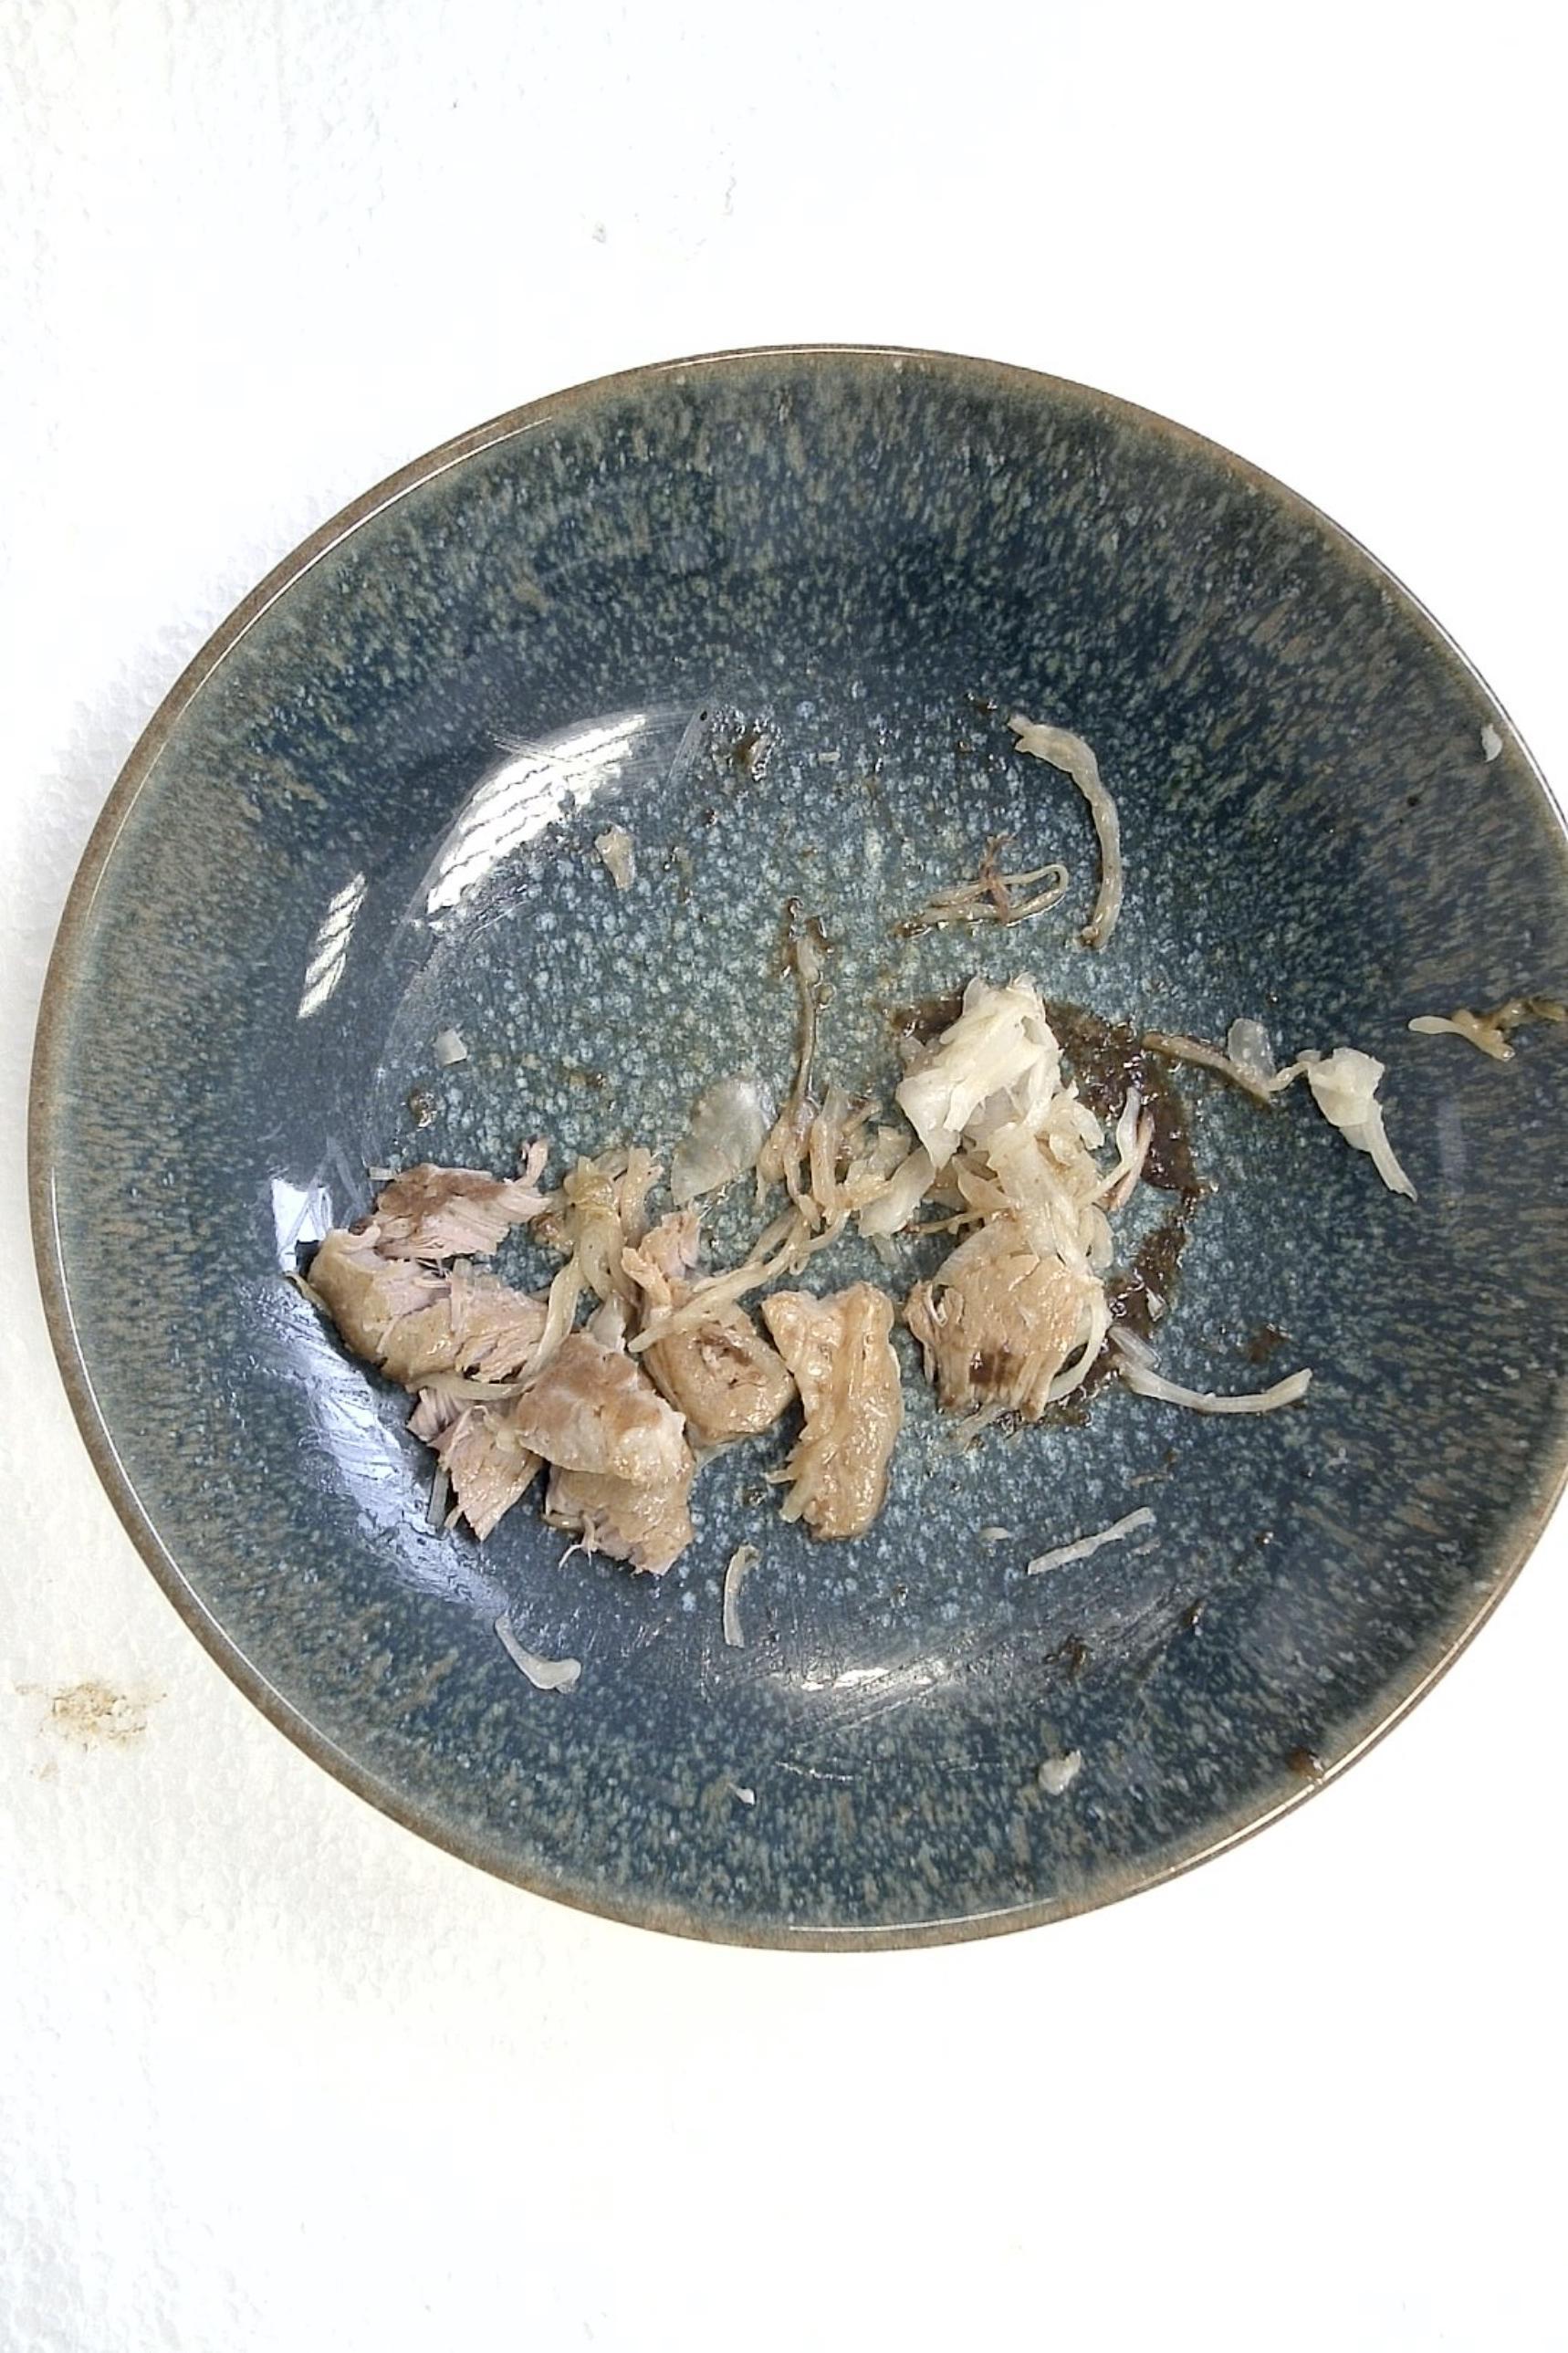
Dish: Schweinenackenbraten mit Sauerkraut , Kartoffeln , Braune Sauce
Portion size: Normale Portion
Ingredients: potatoes, sauerkraut, pork-neck-roast, brown-sauce
Weight as served: 355 g
Energy as served: 352.3 kcal (1.475,600 kJ)
Fat: 17.68 g (saturated: 5.62 g)
Carbohydrates: 26.3 g (sugar: 8.55 g)
Protein: 20.03 g
Salt: 4.44 g
Weight after return: 0 g
Energy after return: 0 kcal